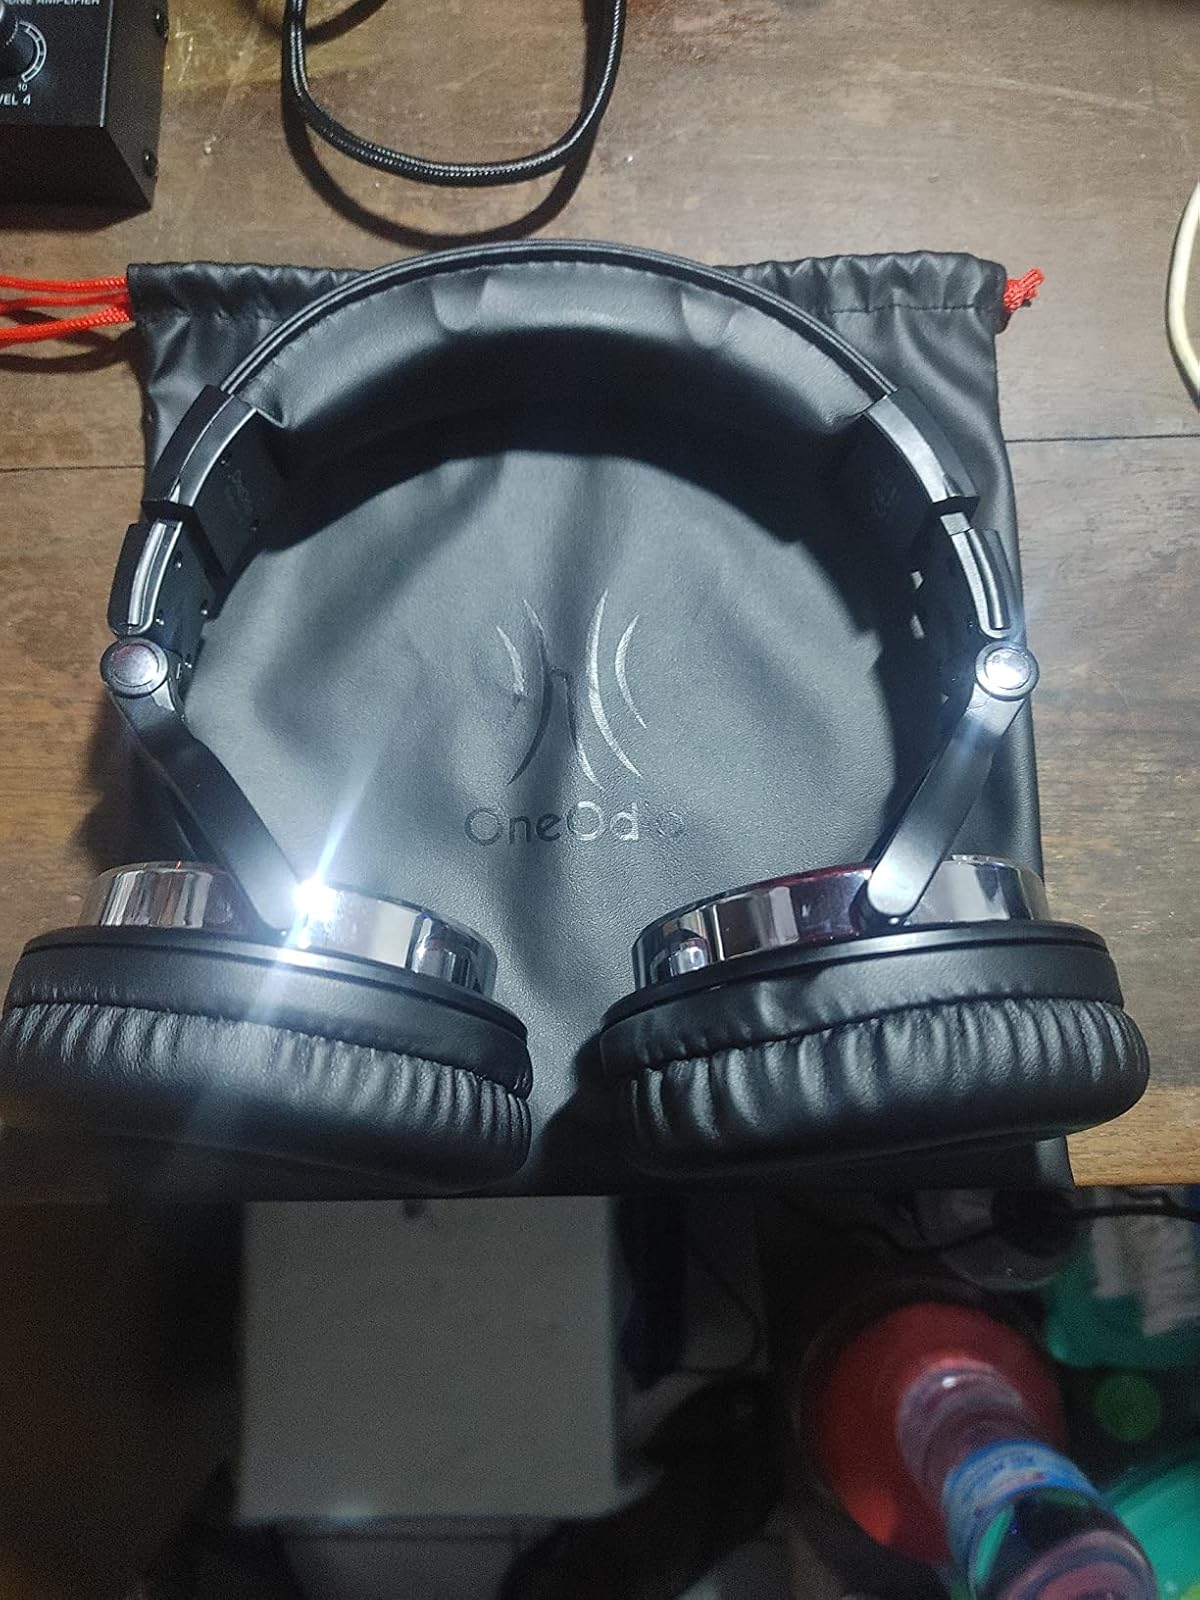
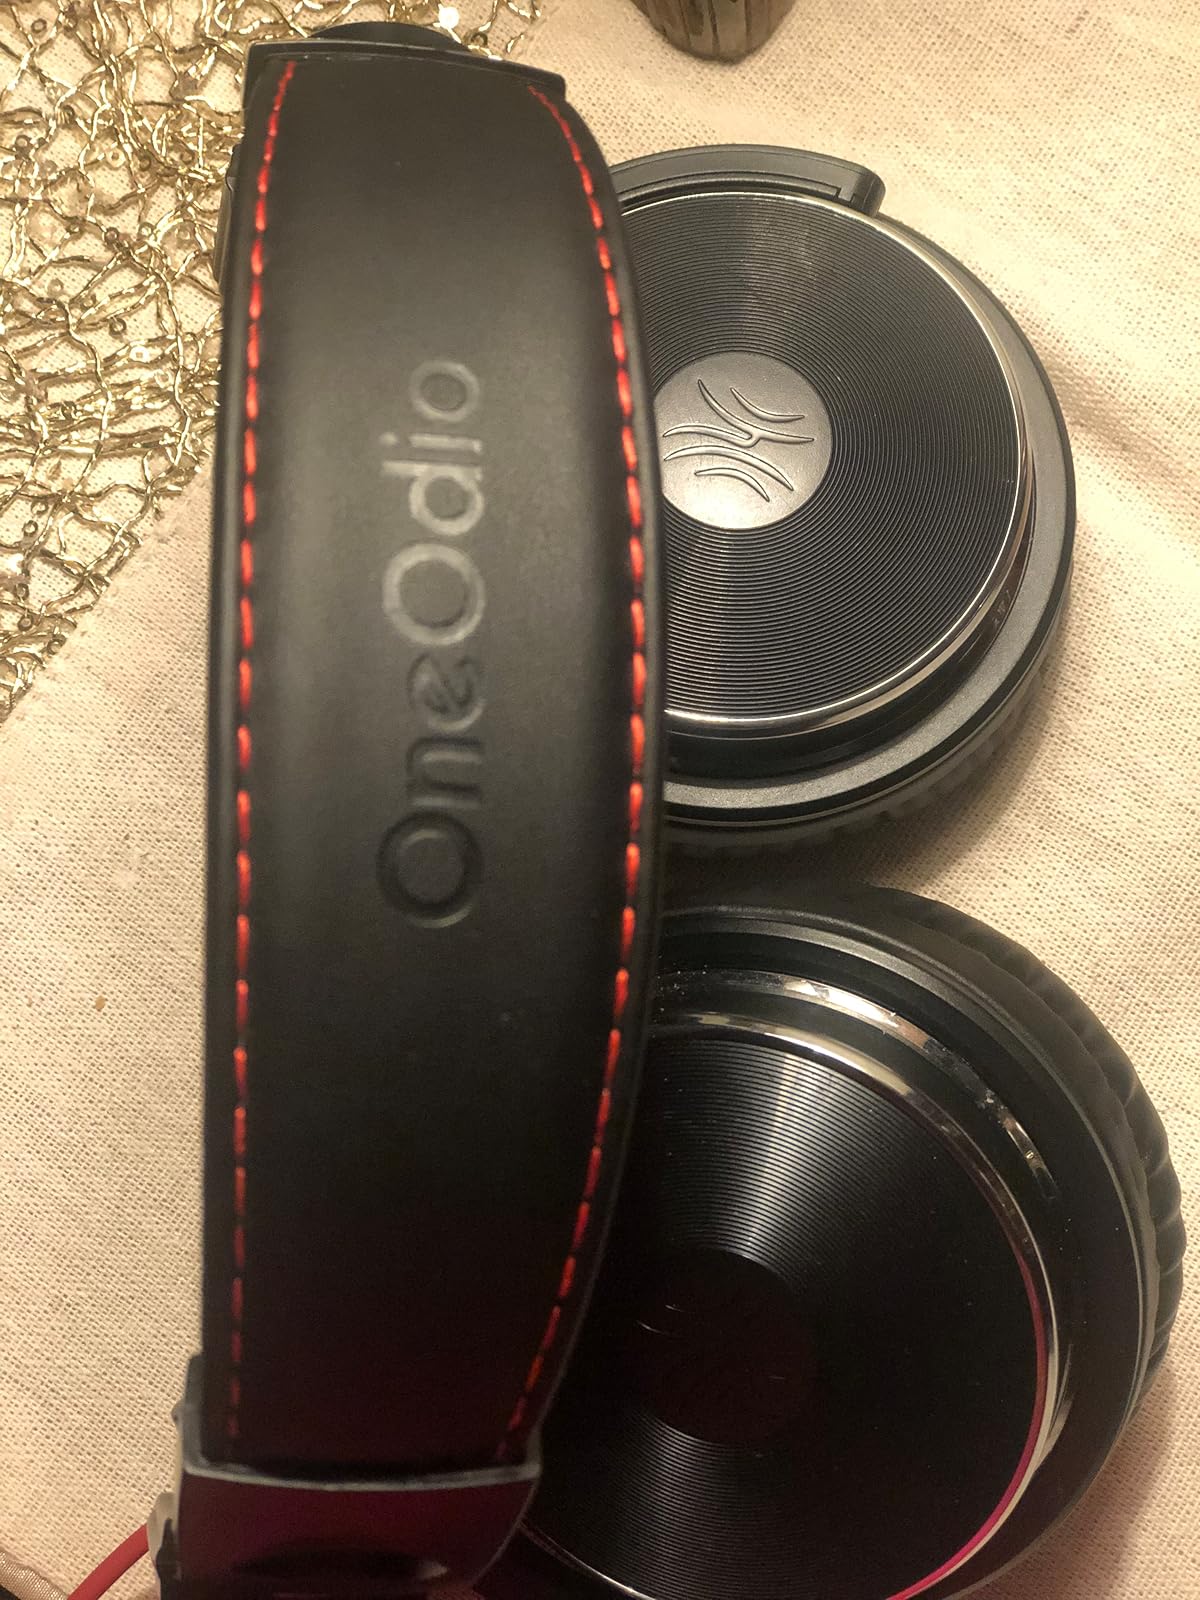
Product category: headphones
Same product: yes